Yangmingism

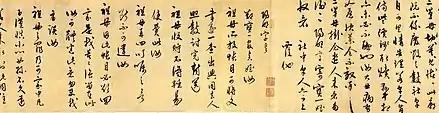
Yangming's handwriting

Not surprisingly, not only did he not learn anything from the bamboos, but Yangming also fell seriously ill after sitting in the garden for seven days. Therefore, Yangming had given up on most of the Cheng-Zhu literature, as well as the idea of taking the imperial examination. Instead, he began to read texts written by other Chinese philosophers, and eventually narrowed his focus on Taoism and Lu Jiuyuan, whose work had been a major opponent to the Cheng-Zhu's Rationalistic School.